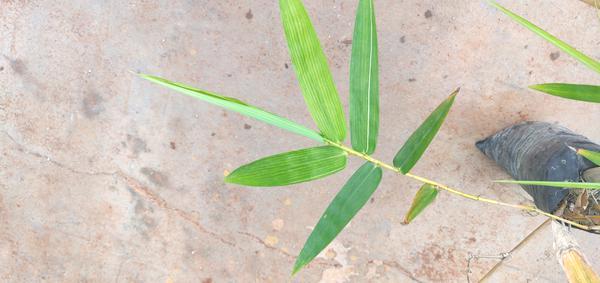
Plant: Bamboo